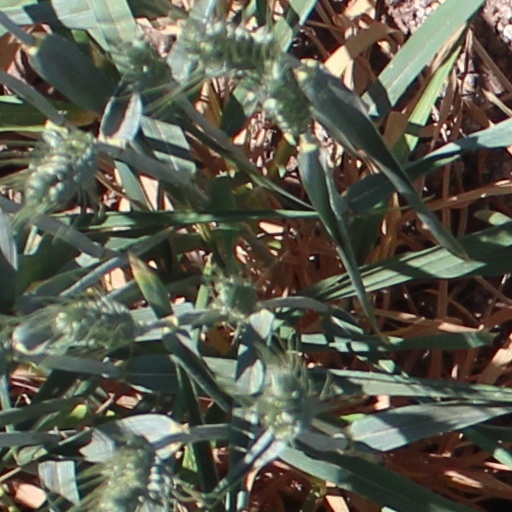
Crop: wheat